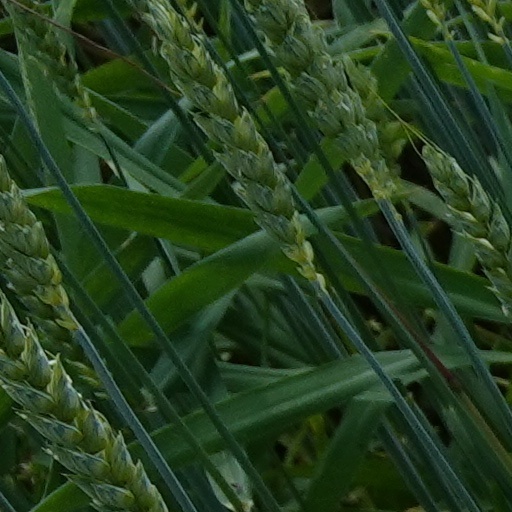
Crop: wheat